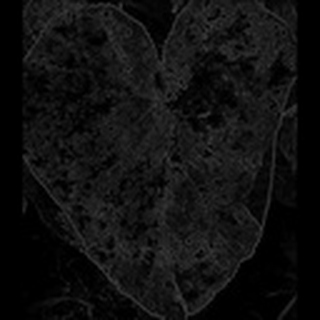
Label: cotton_powdery_mildew